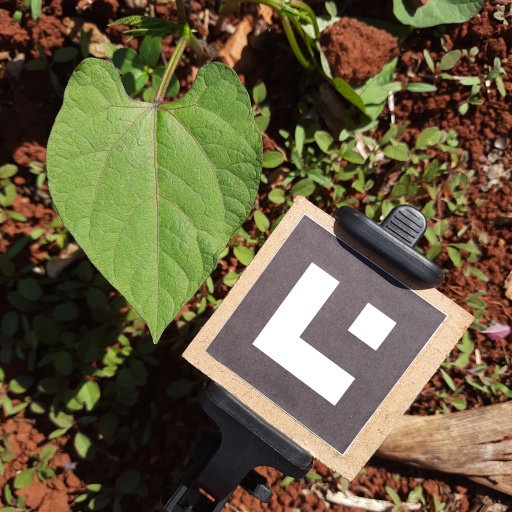
Observations: flat surface, no eating holes, under sunlight